Bremen Cathedral

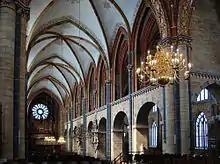
Central nave: on the right the two- storey arcade towards the northern aisle, lower in romance style, upper twin arcades in early & late gothic styles

Under his successor, Liemar (1072–1102), the eastern crypt was built and the cathedral reached almost present-day extent on the ground.